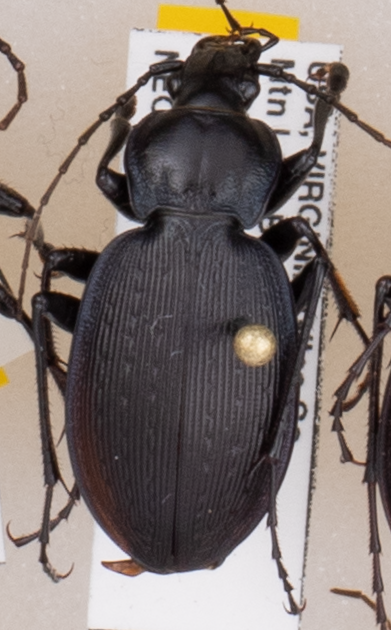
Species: Carabus goryi
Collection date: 2018-07-31
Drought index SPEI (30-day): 0.41
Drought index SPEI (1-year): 0.428
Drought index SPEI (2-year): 0.476